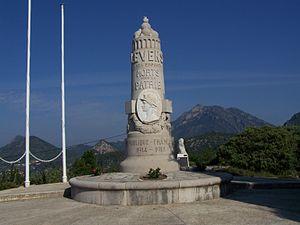
Levens est une commune française située dans le département des Alpes-Maritimes, en région Provence-Alpes-Côte d'Azur.